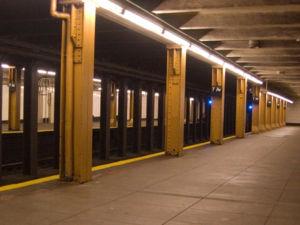
Station de la 7e